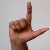
The image shows a hand gesture representing the letter 'L' in Indian Sign Language.